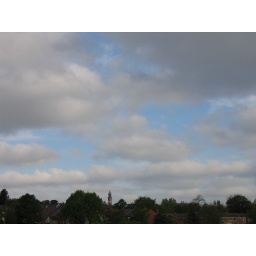
Sat 14 May 4/4: Broken Sc dominates the NW sky above the University of Birmingham clock tower.